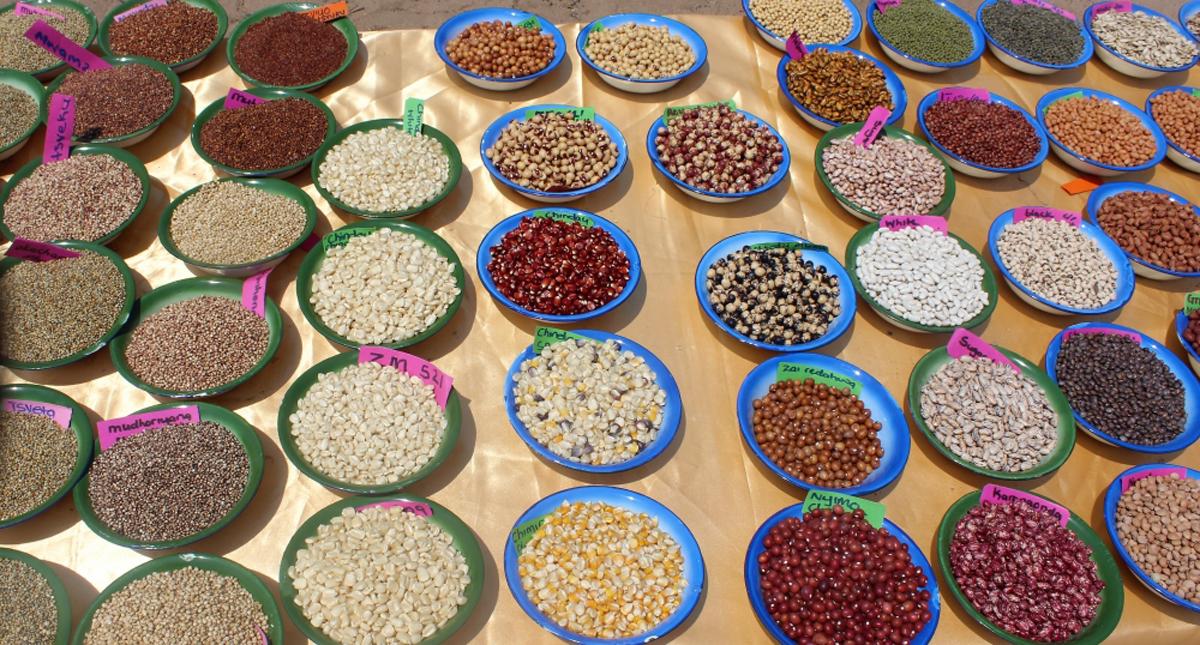
Mbegu za kilimo aina mbalimbali kama vile mahindi, maharage, njugu na mtama zilizowekwa kwenye masahani ya rangi ya bluu na kijani huku vikaratasi vya rangi nyekundu na kijani vikiwa vimeandikwa bei vimewekwa juu ya mbegu tayari kwa ajili ya kuuzwa.